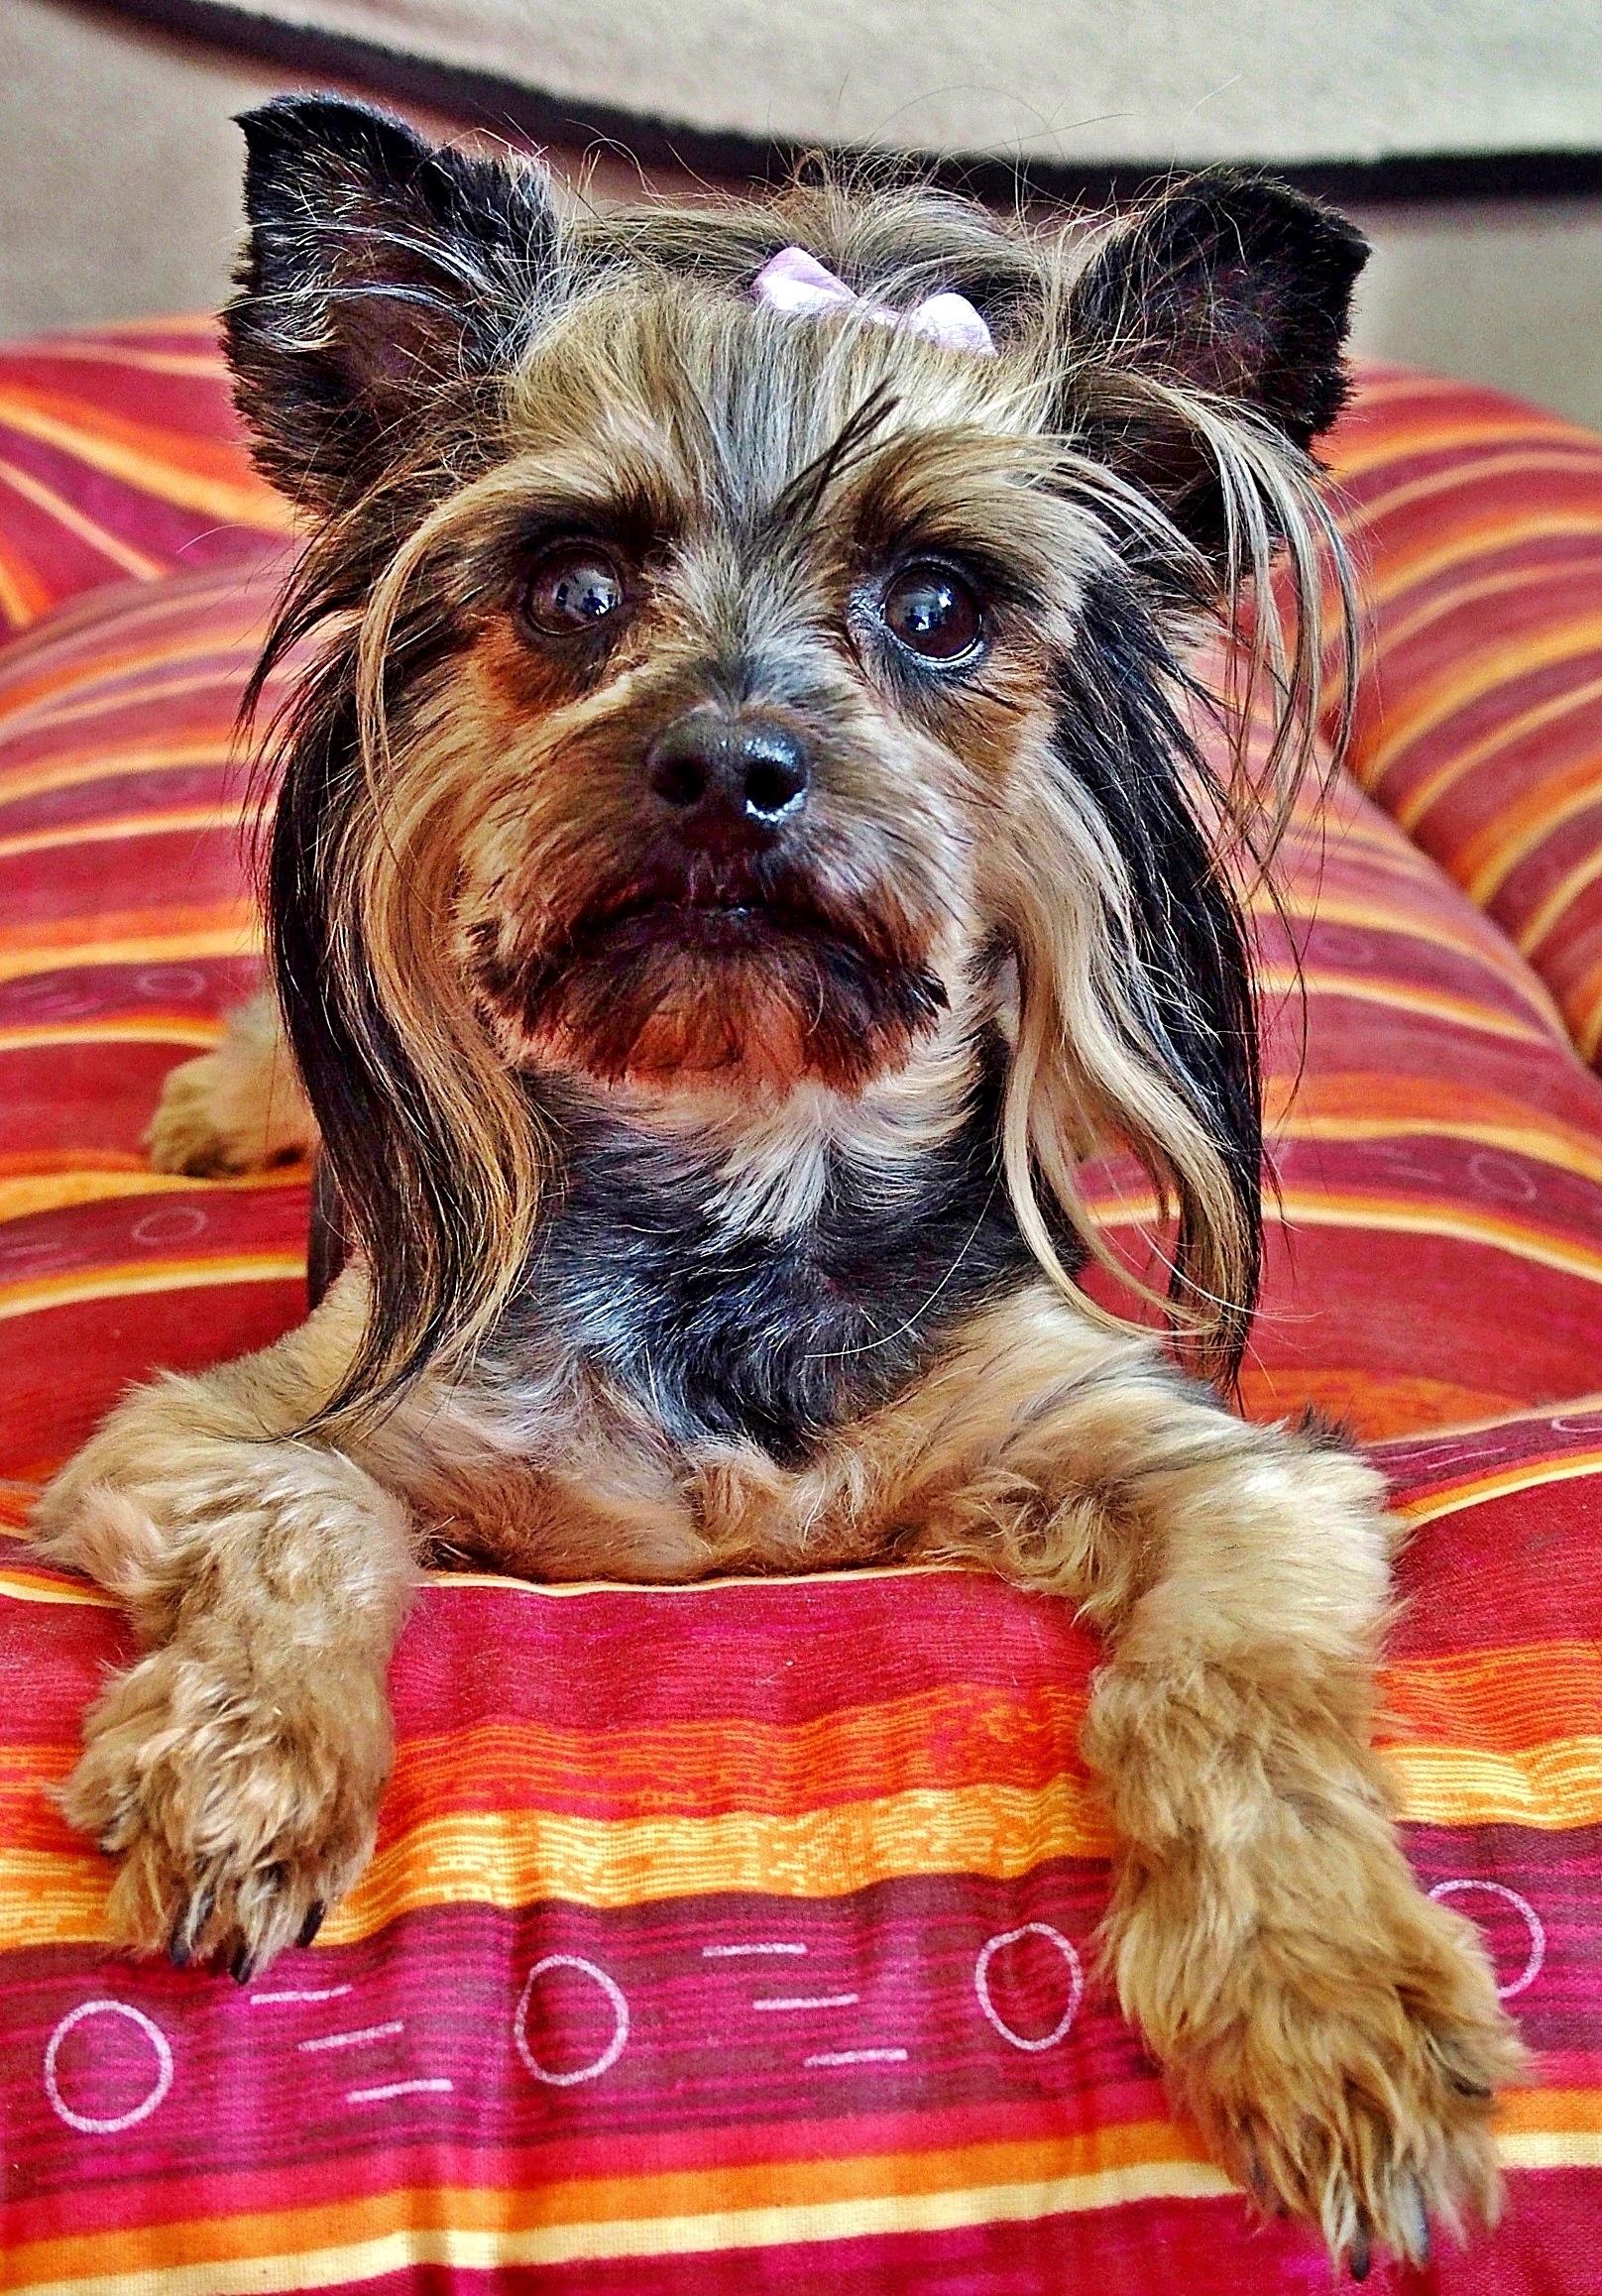
sweet, dog, mammal, bed, yorkie, vertebrate, dog breed, terrier, yorkshire terrier, australian silky terrier, dog like mammal, australian terrier, schnoodle, dog crossbreeds, morkie